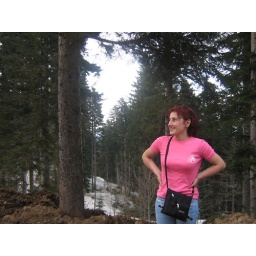
forest in artvin mountain